Elizabeth de Cuevas

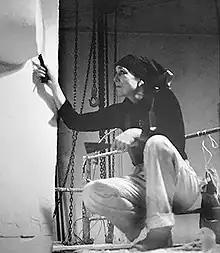
De Cuevas c.1970s

Elizabeth de Cuevas (January 22, 1929 – March 19, 2023) was a French-born American sculptor born in Saint-Germain-en-Laye. She was known for her monumental sculpture work. She also known as Elizabeth Strong Cuevas, Elizabeth Strong de Cuevas, and by the moniker Strong-Cuevas.